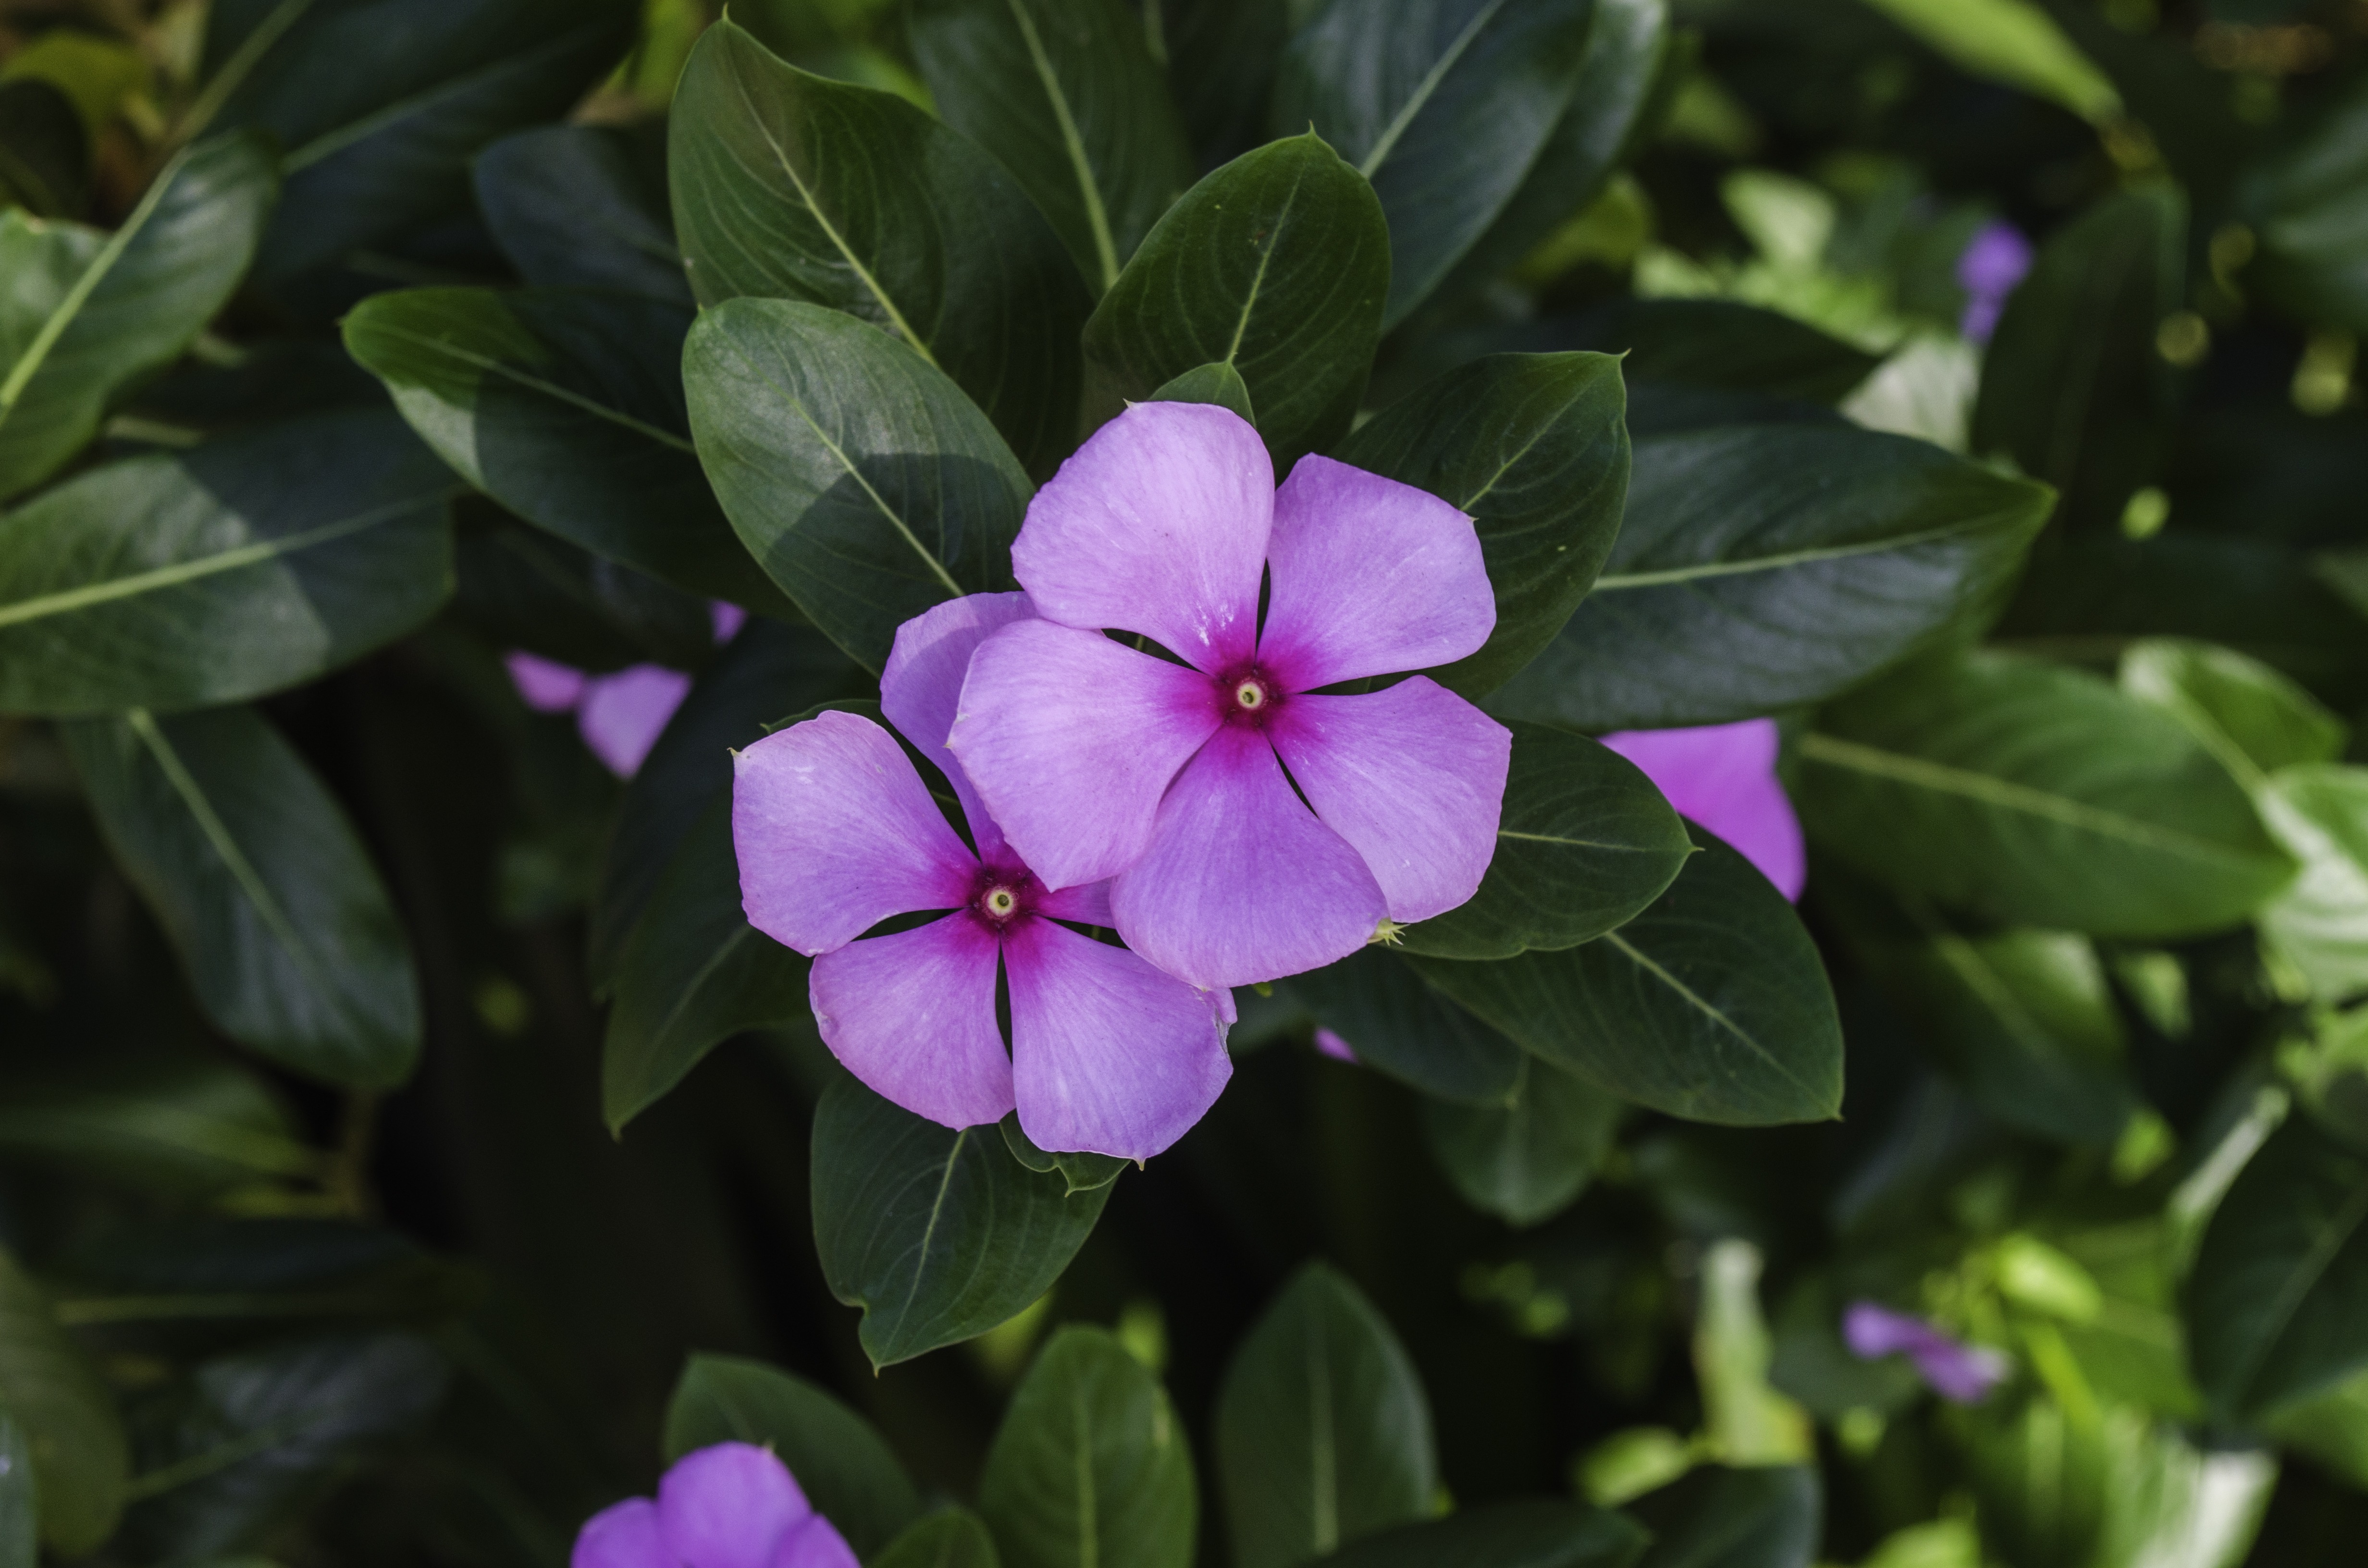
blossom, plant, flower, purple, petal, botany, flora, flowers, leaves, petals, shrub, periwinkle, india, jasmine, flowering plant, land plant, sadaphuli